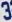
Number: 3